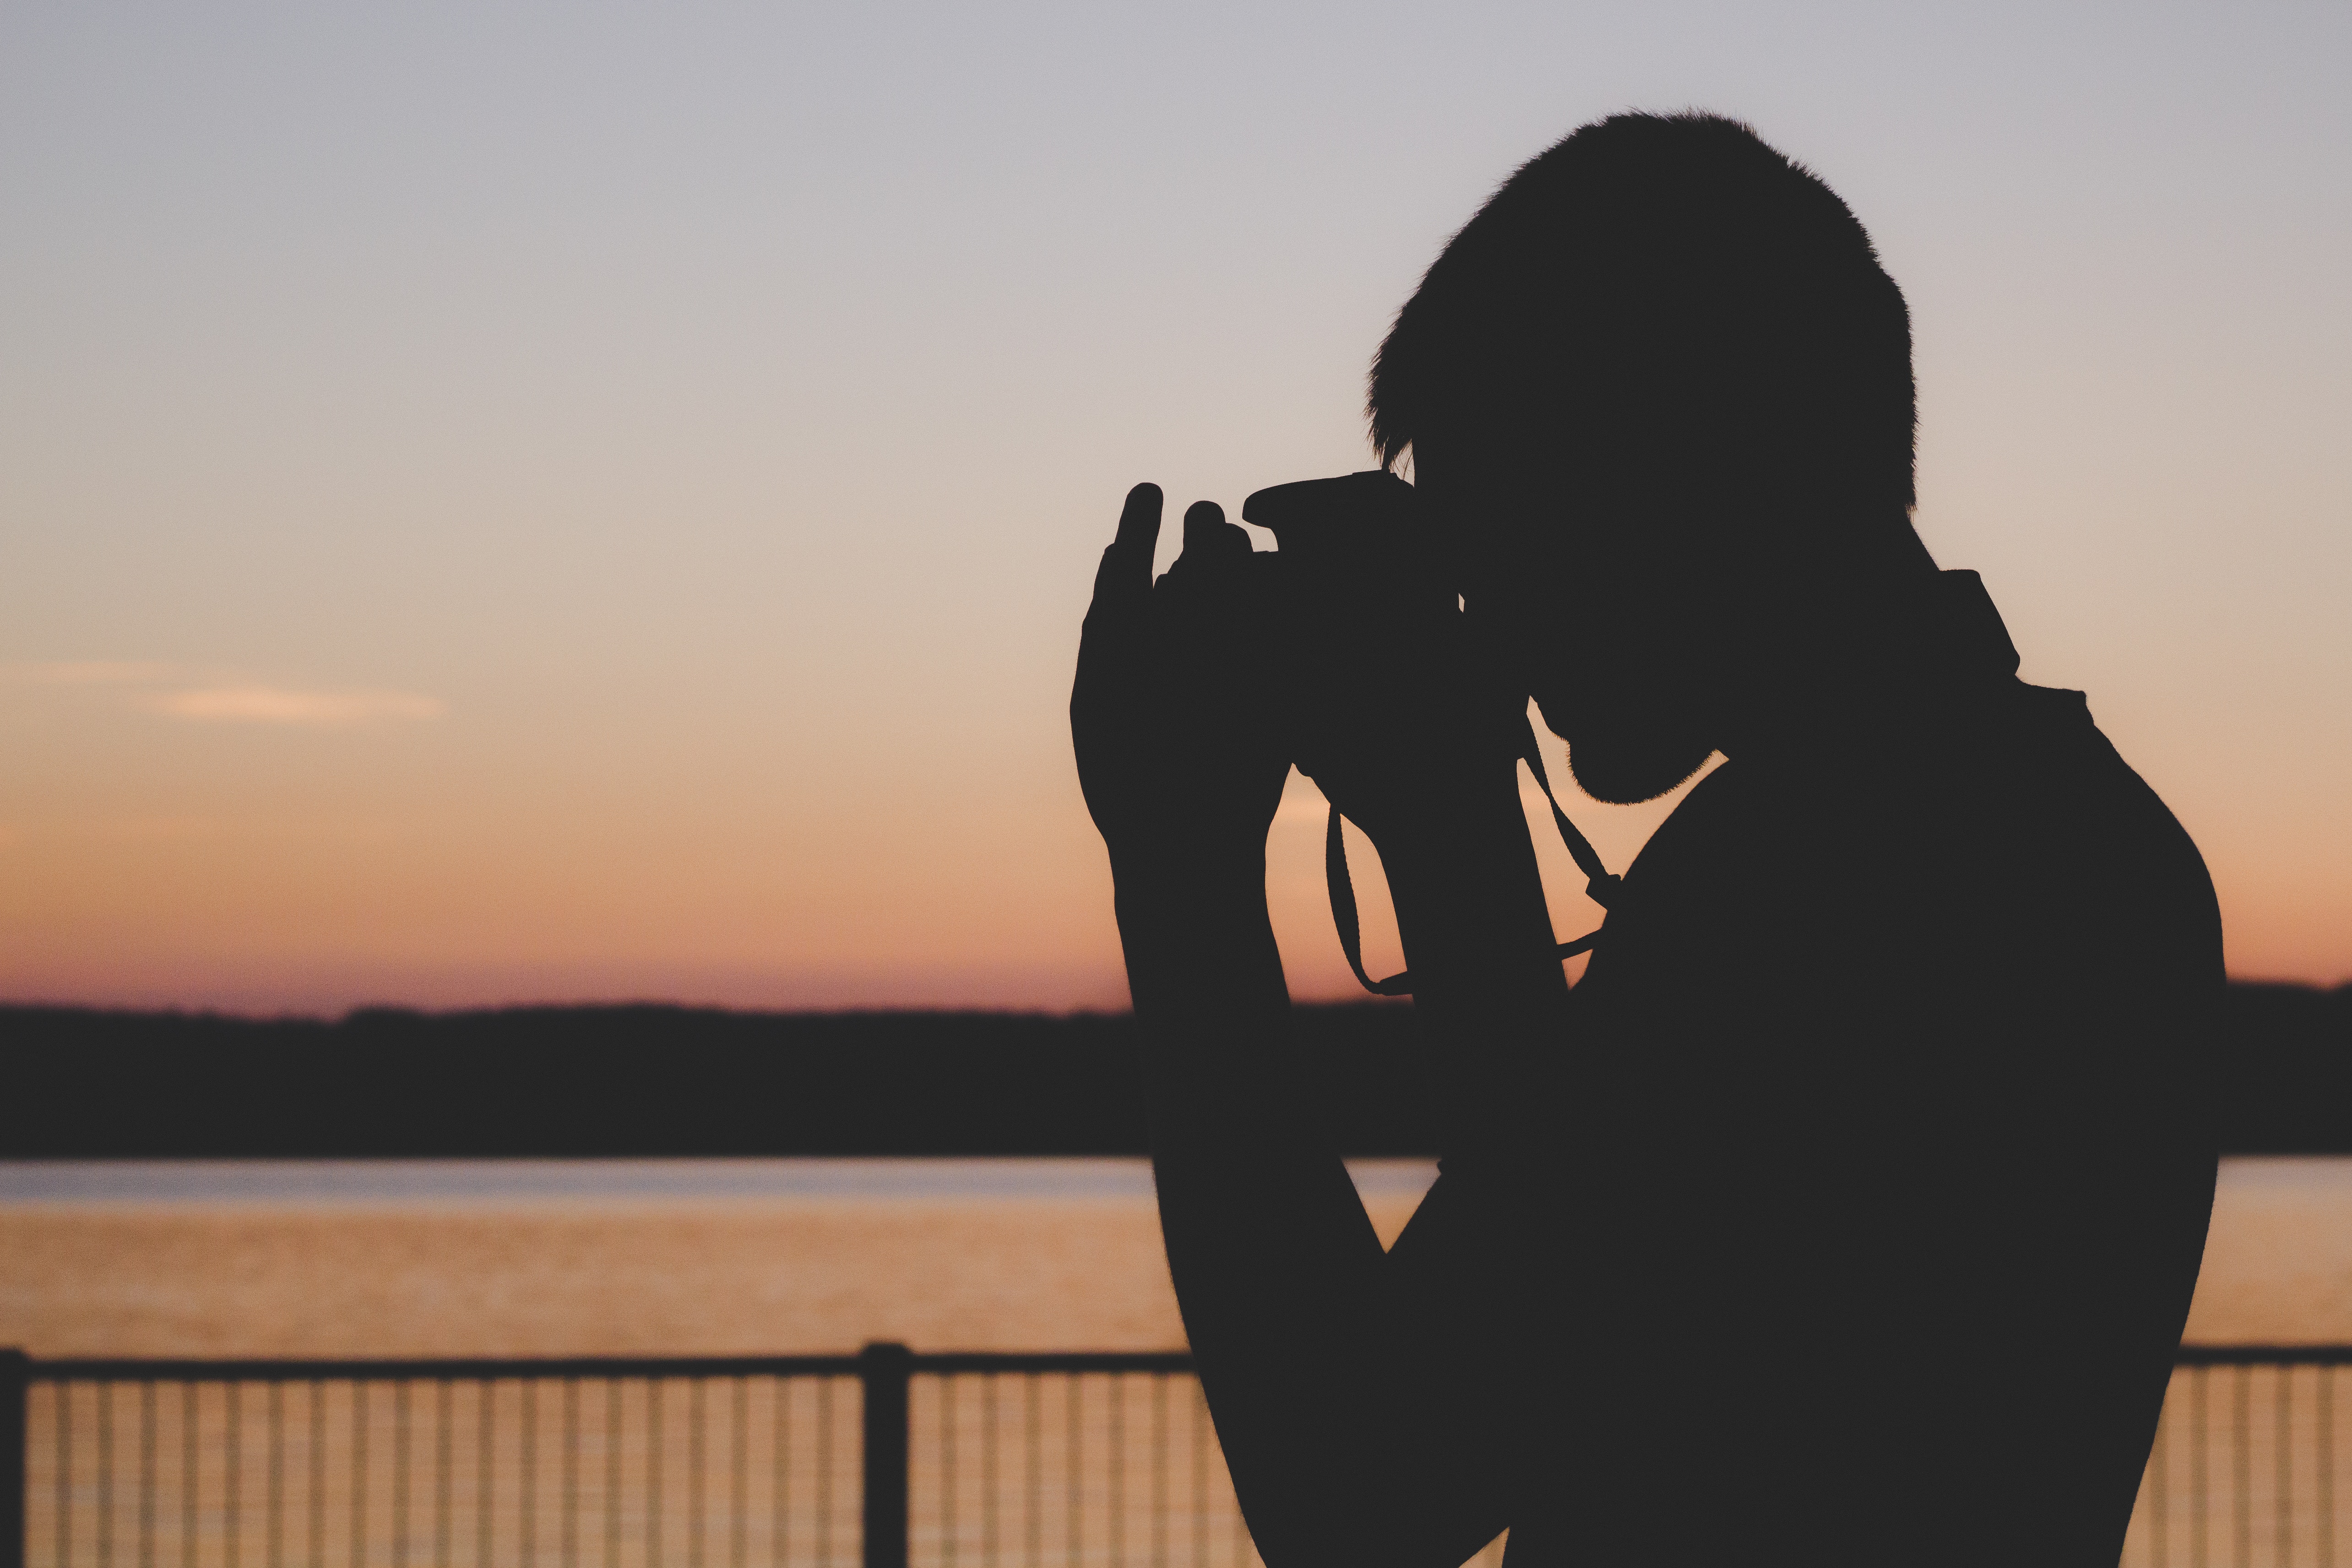
sea, silhouette, sky, girl, sunrise, sunset, morning, vacation, love, evening, romance, hug, fun, photograph, interaction